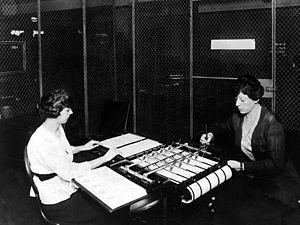
La machine à signer est un automate servant à reproduire la signature d'un individu.